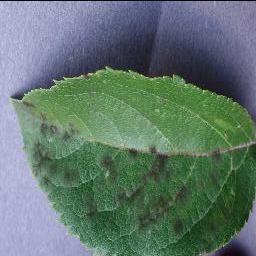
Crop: apple
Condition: scab